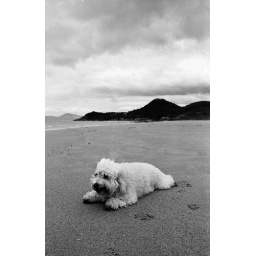
The beach in front of our house